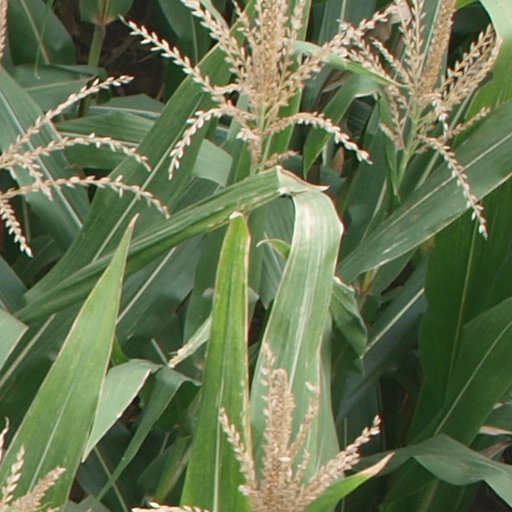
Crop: maize; corn